Michelle Seymour

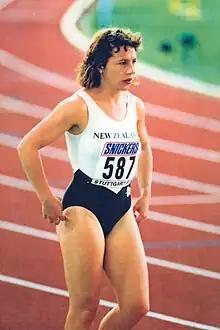
Seymour at the 1993 World Championships in Stuttgart

Michelle Karen Seymour (born 21 December 1965) is a former New Zealand sprinter who represented her country at the 1990 Commonwealth Games.